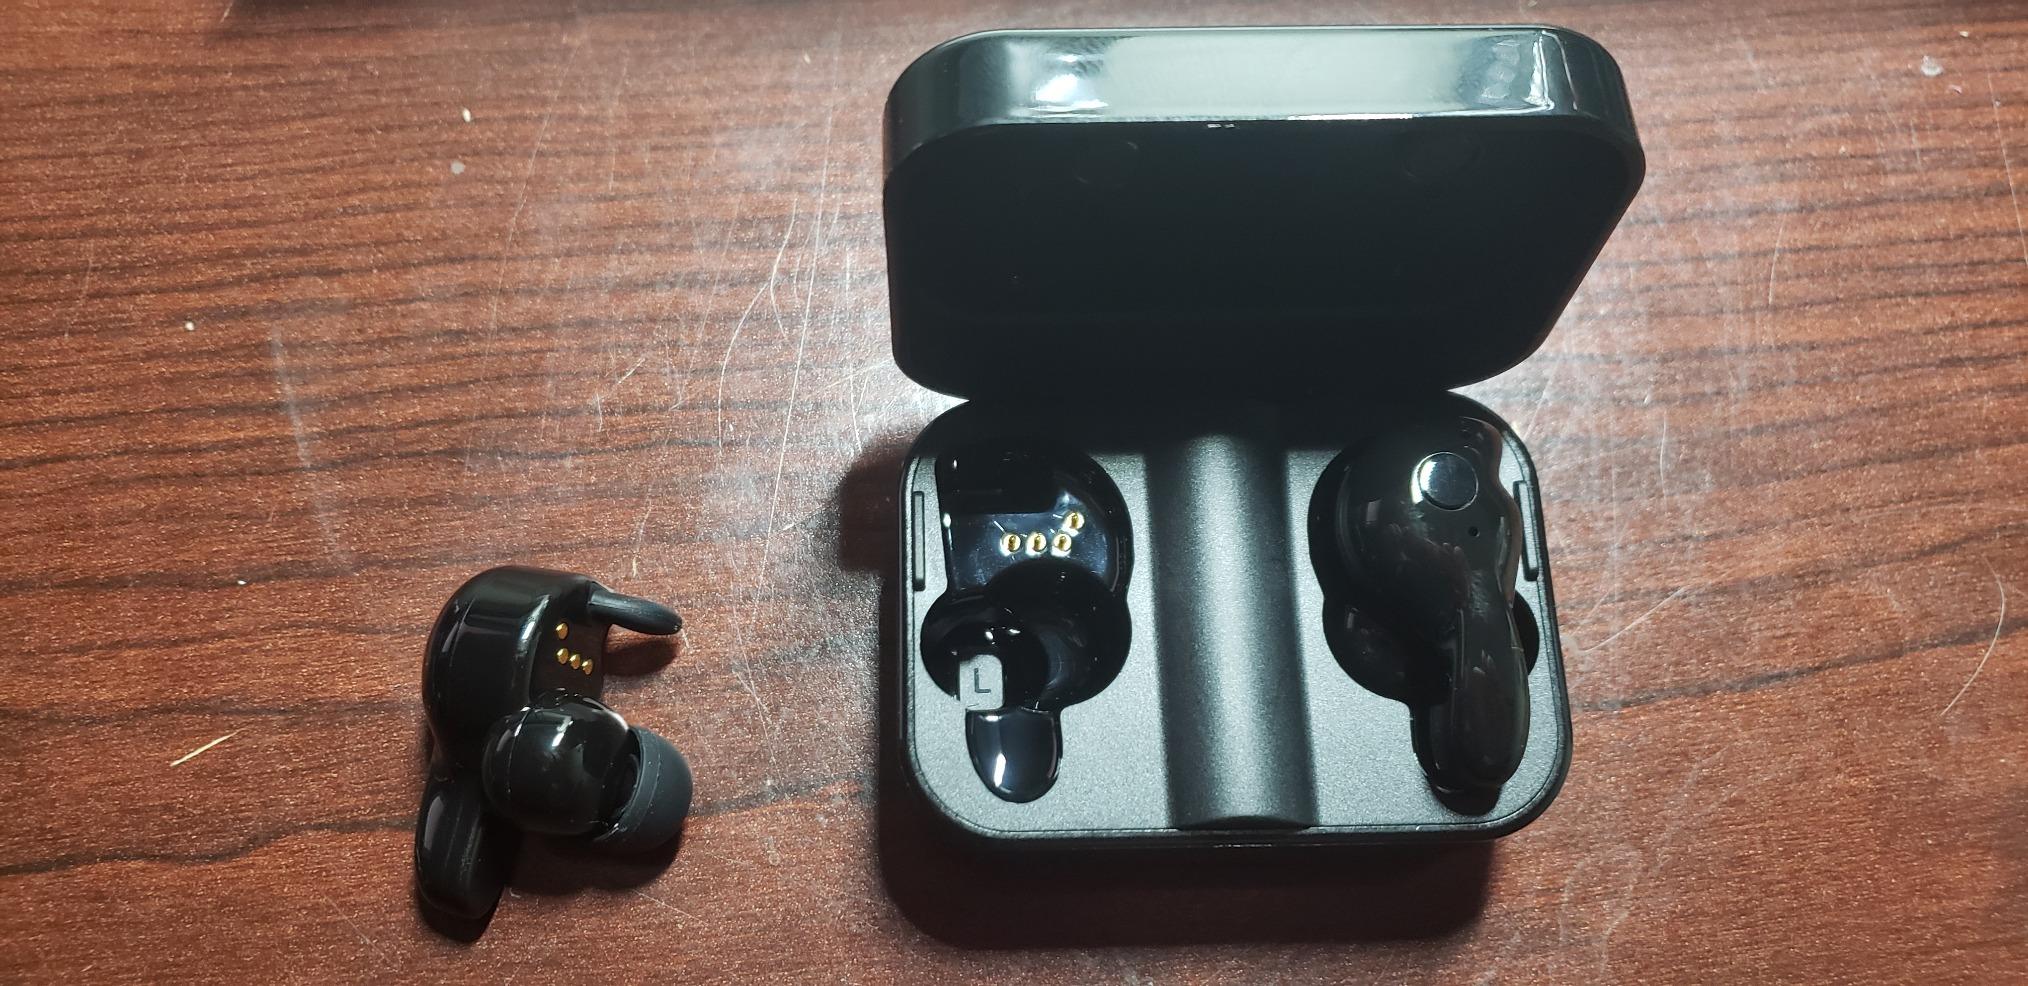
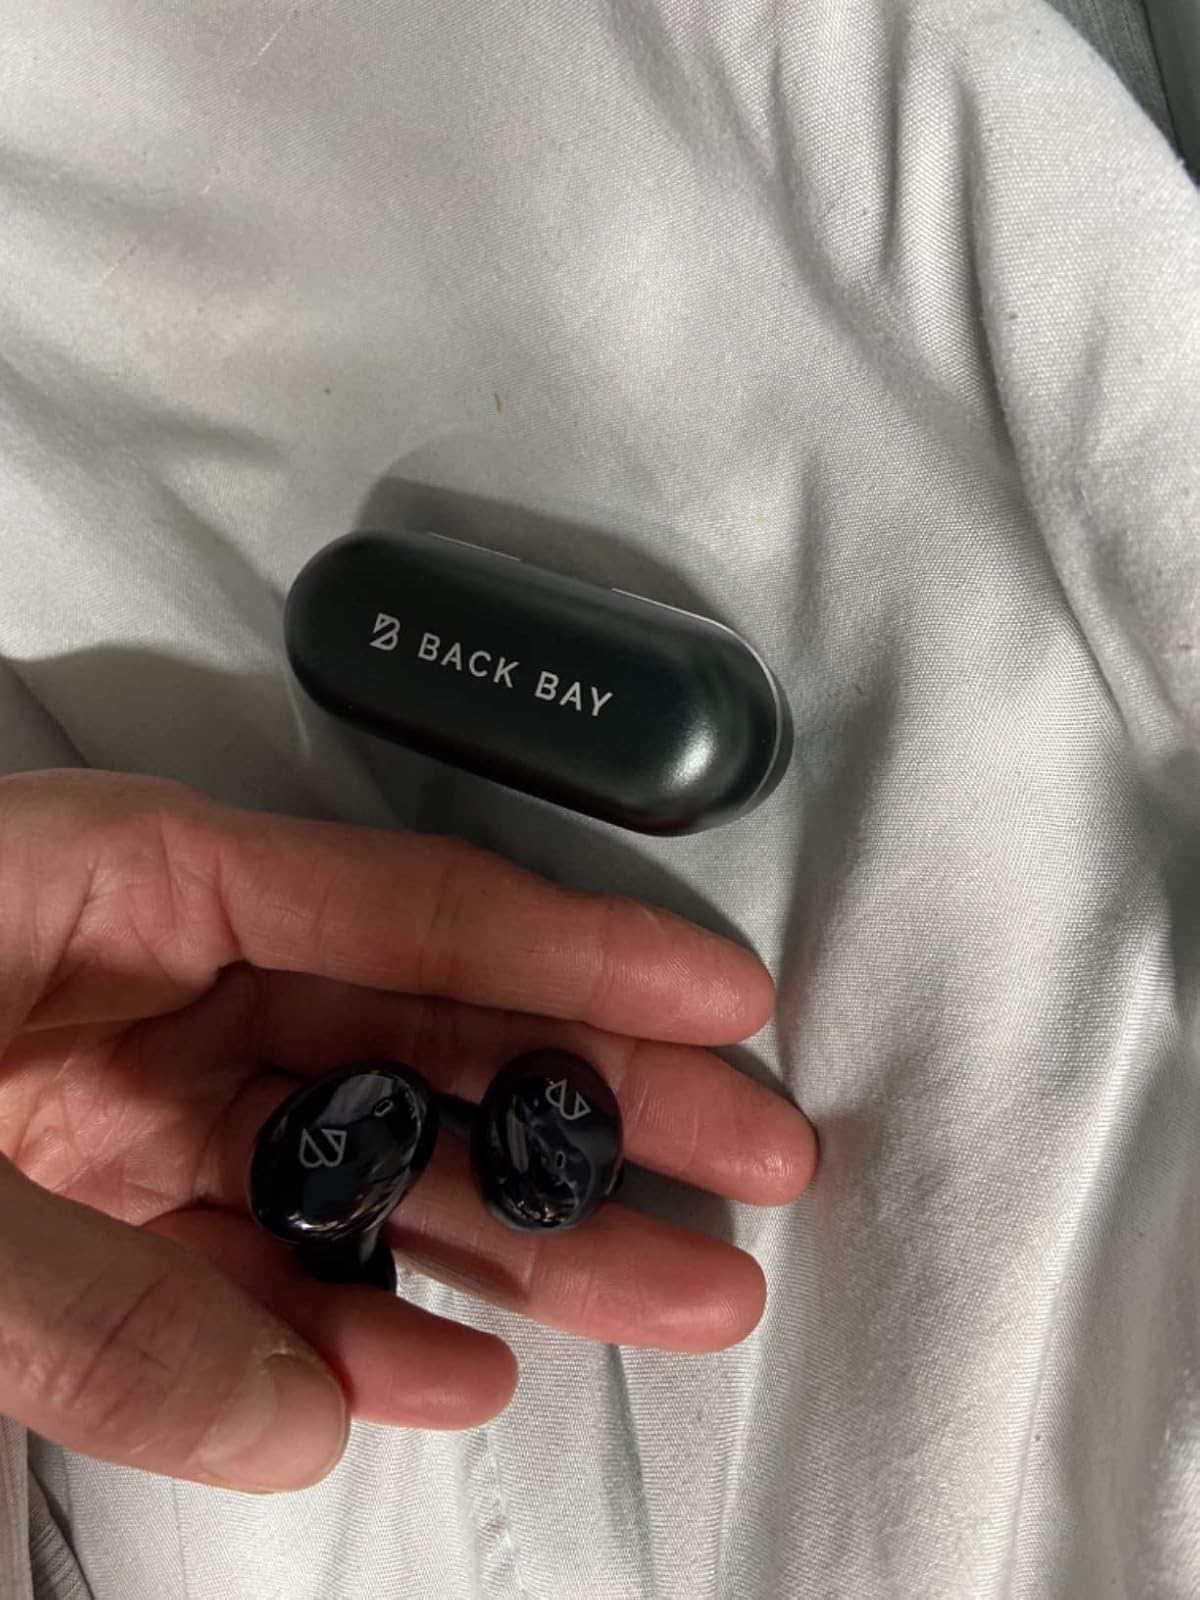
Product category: earbuds
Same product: no